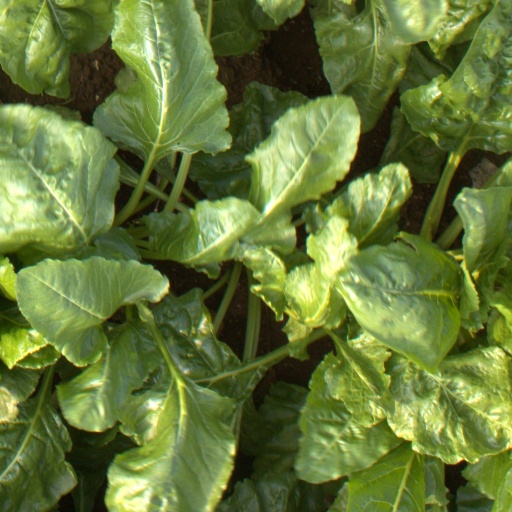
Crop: sugar beet